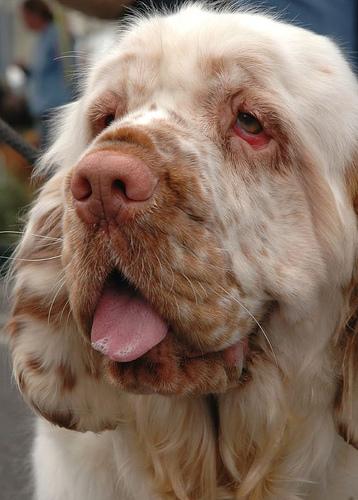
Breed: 235-n000097-clumber